Noise (electronics)

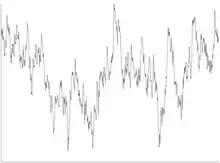
Random fluctuations of voltage in pink noise

In electronics, noise is an unwanted disturbance in an electrical signal.